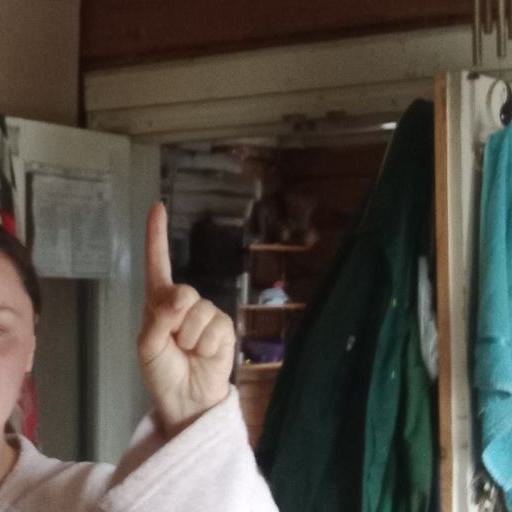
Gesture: one